Piotr Murdzia

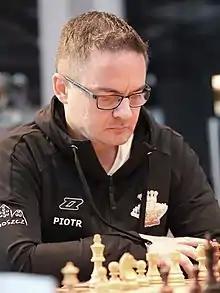
Piotr Murdzia, Bydgoszcz 2022

Piotr Murdzia (born 20 February 1975, in Gdańsk) is a Polish chess International Master, International Solving Grandmaster, and eight-time world champion in chess problem solving. He is known as one of the best chess problem solvers in the world.